European Green Deal

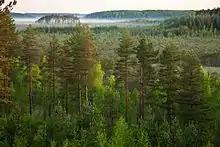
Forests, like Meenikunno Nature Park in Estonia, will be restored

All 54 actions were adopted or implemented by 2019. The EU is now recognised as a leader in circular economy policy making globally. The waste legislation was adopted in 2018, following negotiations with the European Parliament and Member States in the European Council. According to Eurostat, jobs related to circular economy activities have increased by 6% between 2012 and 2016 within the EU. The action plan has also encouraged at least 14 Member States, eight regions, and 11 cities to put forward circular economy strategies.